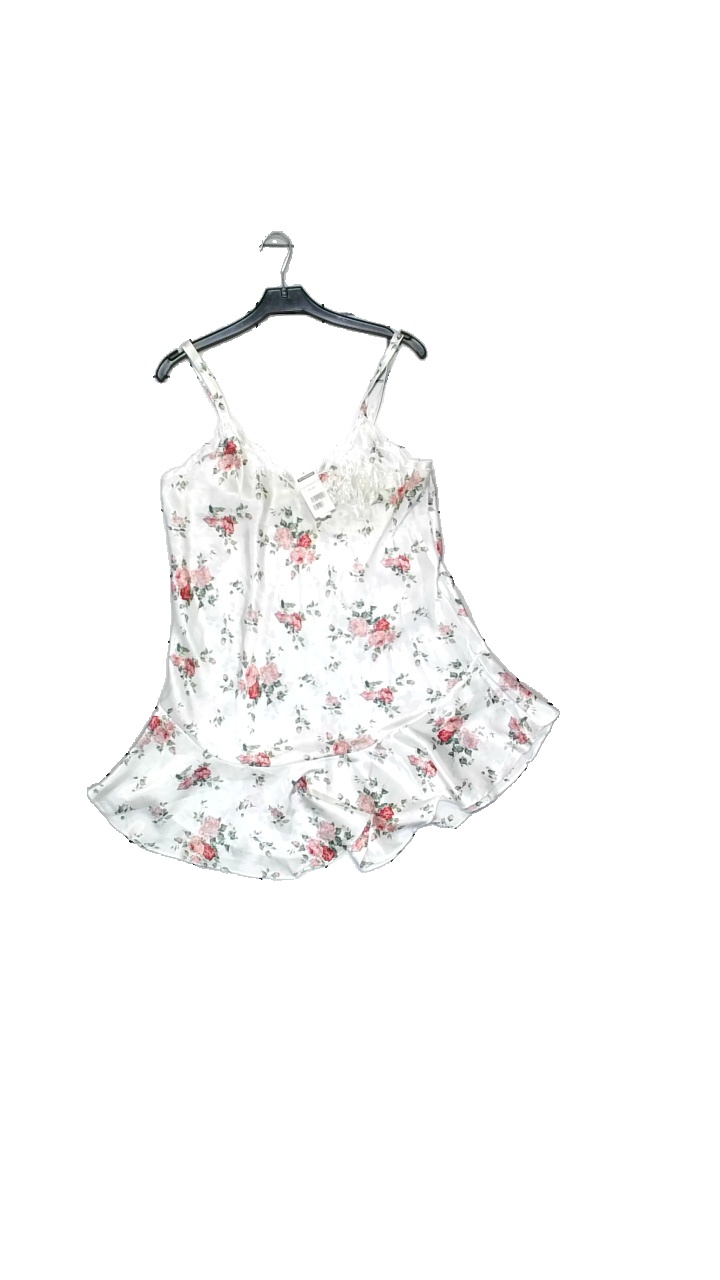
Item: Pajamas (Ladies)
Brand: Victorias Secret
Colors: White, Orange, Multicolor
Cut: Loose
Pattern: Floral print
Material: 100% polyester
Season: All
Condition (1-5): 4
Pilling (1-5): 5
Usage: Reuse
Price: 50-100